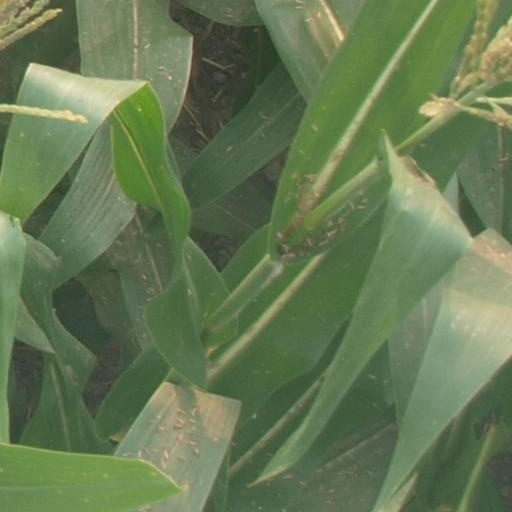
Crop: maize; corn